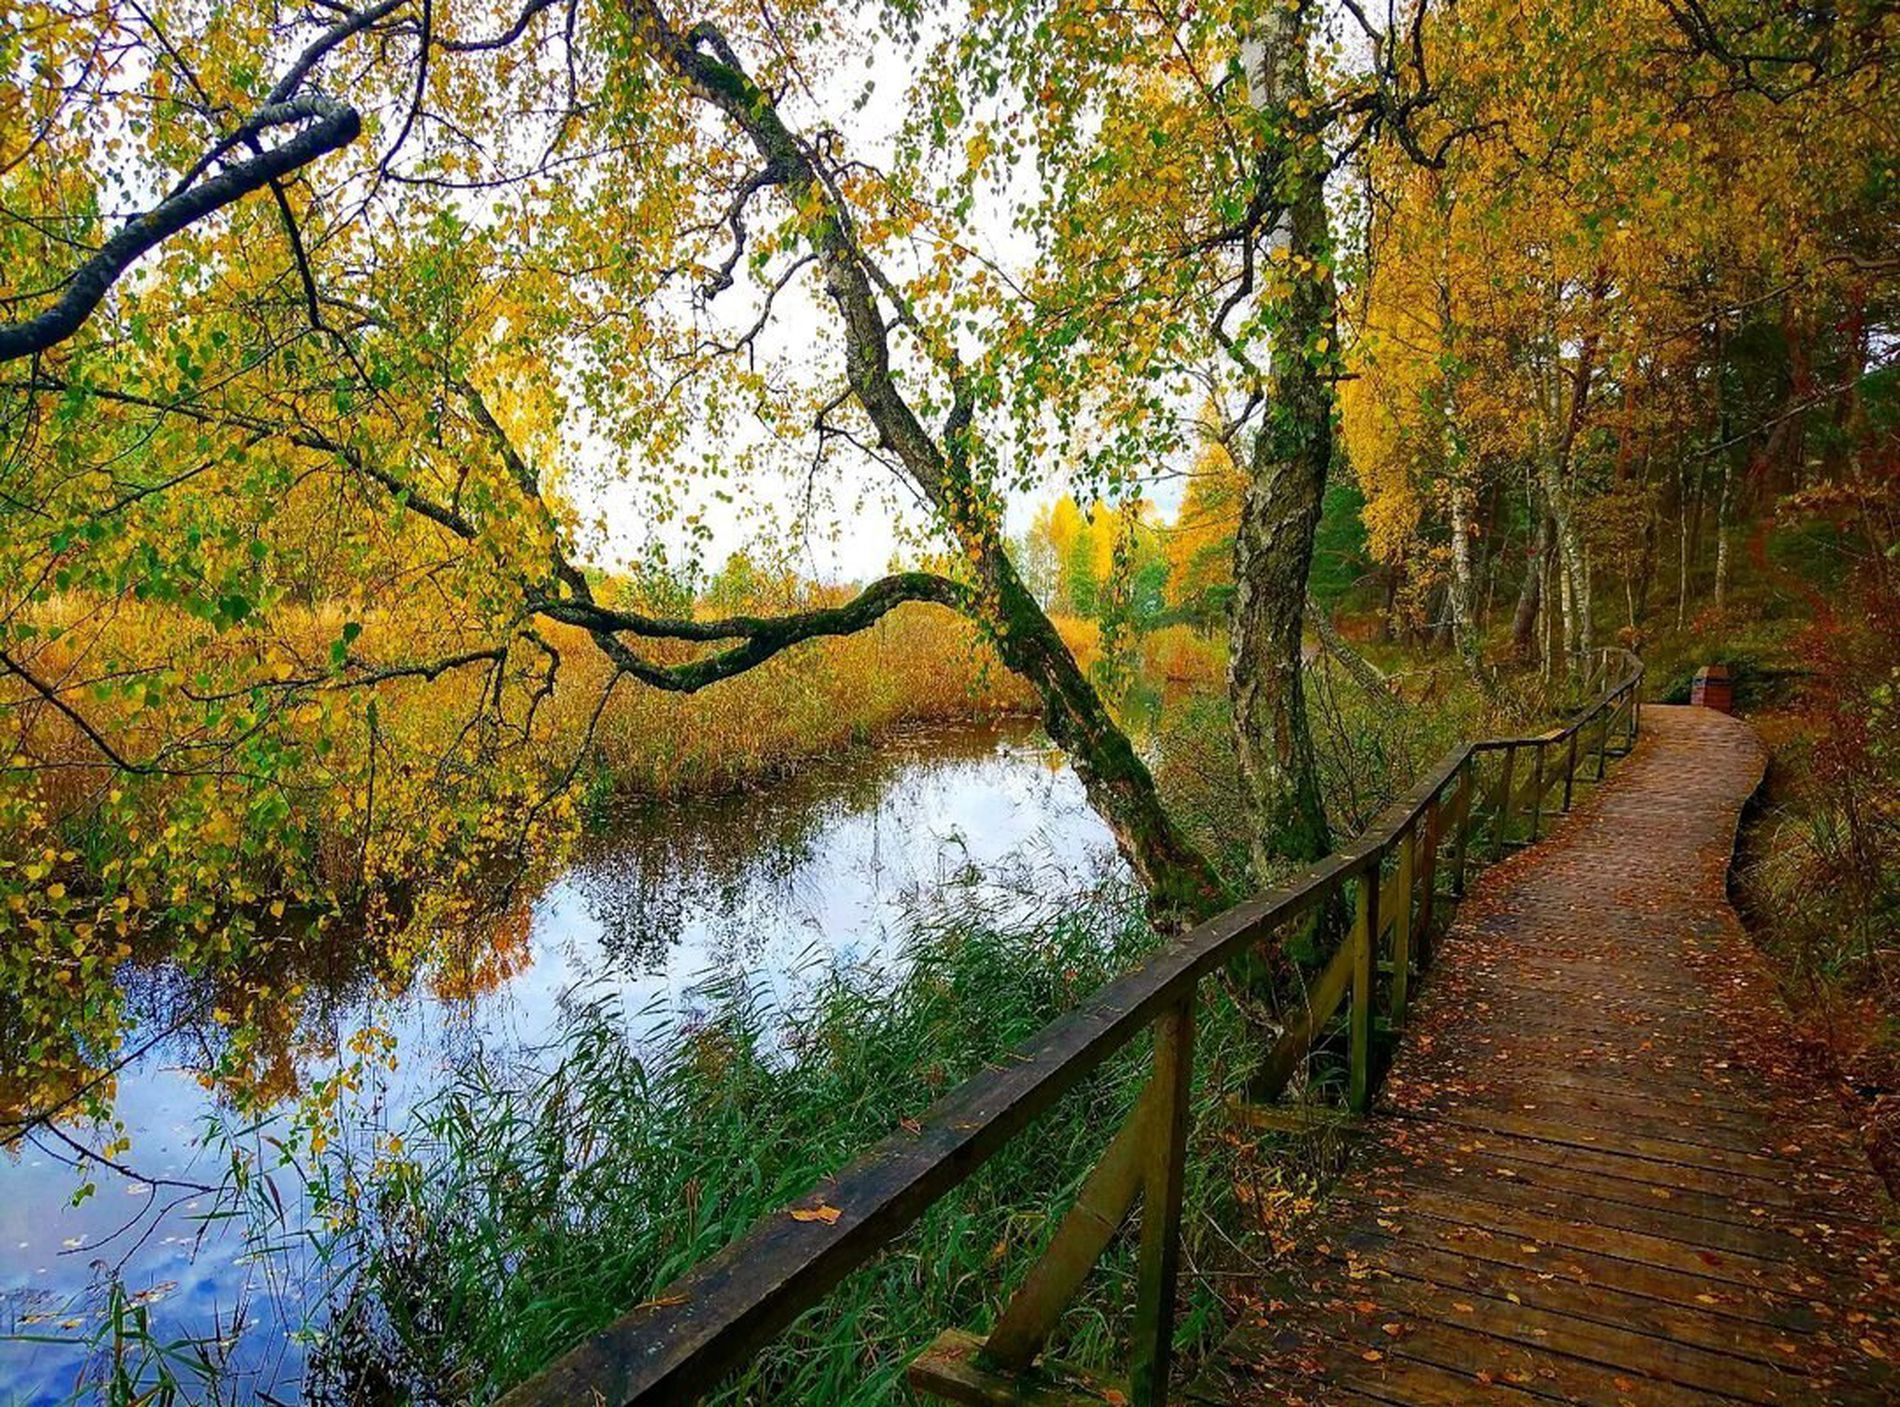
boardwalk in a park
this photo is featuring a wooden brown board walk a long a park, the board walk is going all the way beside a narrow water bank , the water bank and board walk are both surrounded by trees and landscape, the tree leaves are mostly yellow with some green , dried fallen tree leaves are visible splattered across the board walk
a wide angle landscape photograph capturing an old boardwalk along water side, the warm colors of the photo with the wide sky is creating a contrast indicating autumn season, the waters are reflecting the landscape on both sides of the water , the whole photograph is indicting a sense of nature
Labels: Nature, Outdoors, Scenery, Autumn, Boardwalk, Bridge, Water, Path, Canal, Towpath, Plant, Vegetation, Landscape, Trail, Tree, Leaf, Grass, Park